Todd Wider

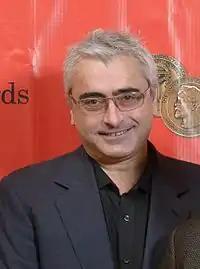
Todd Wider at the 73rd Annual Peabody Awards

Todd Wider is an American plastic surgeon and Emmy Award–winning film producer based in New York, who is active in documentary filmmaking.